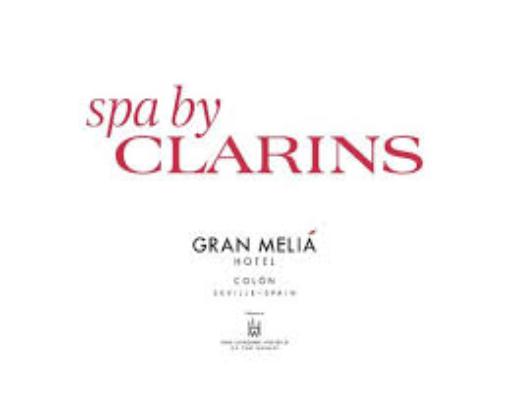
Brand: clarins
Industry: Necessities